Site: brandenburg
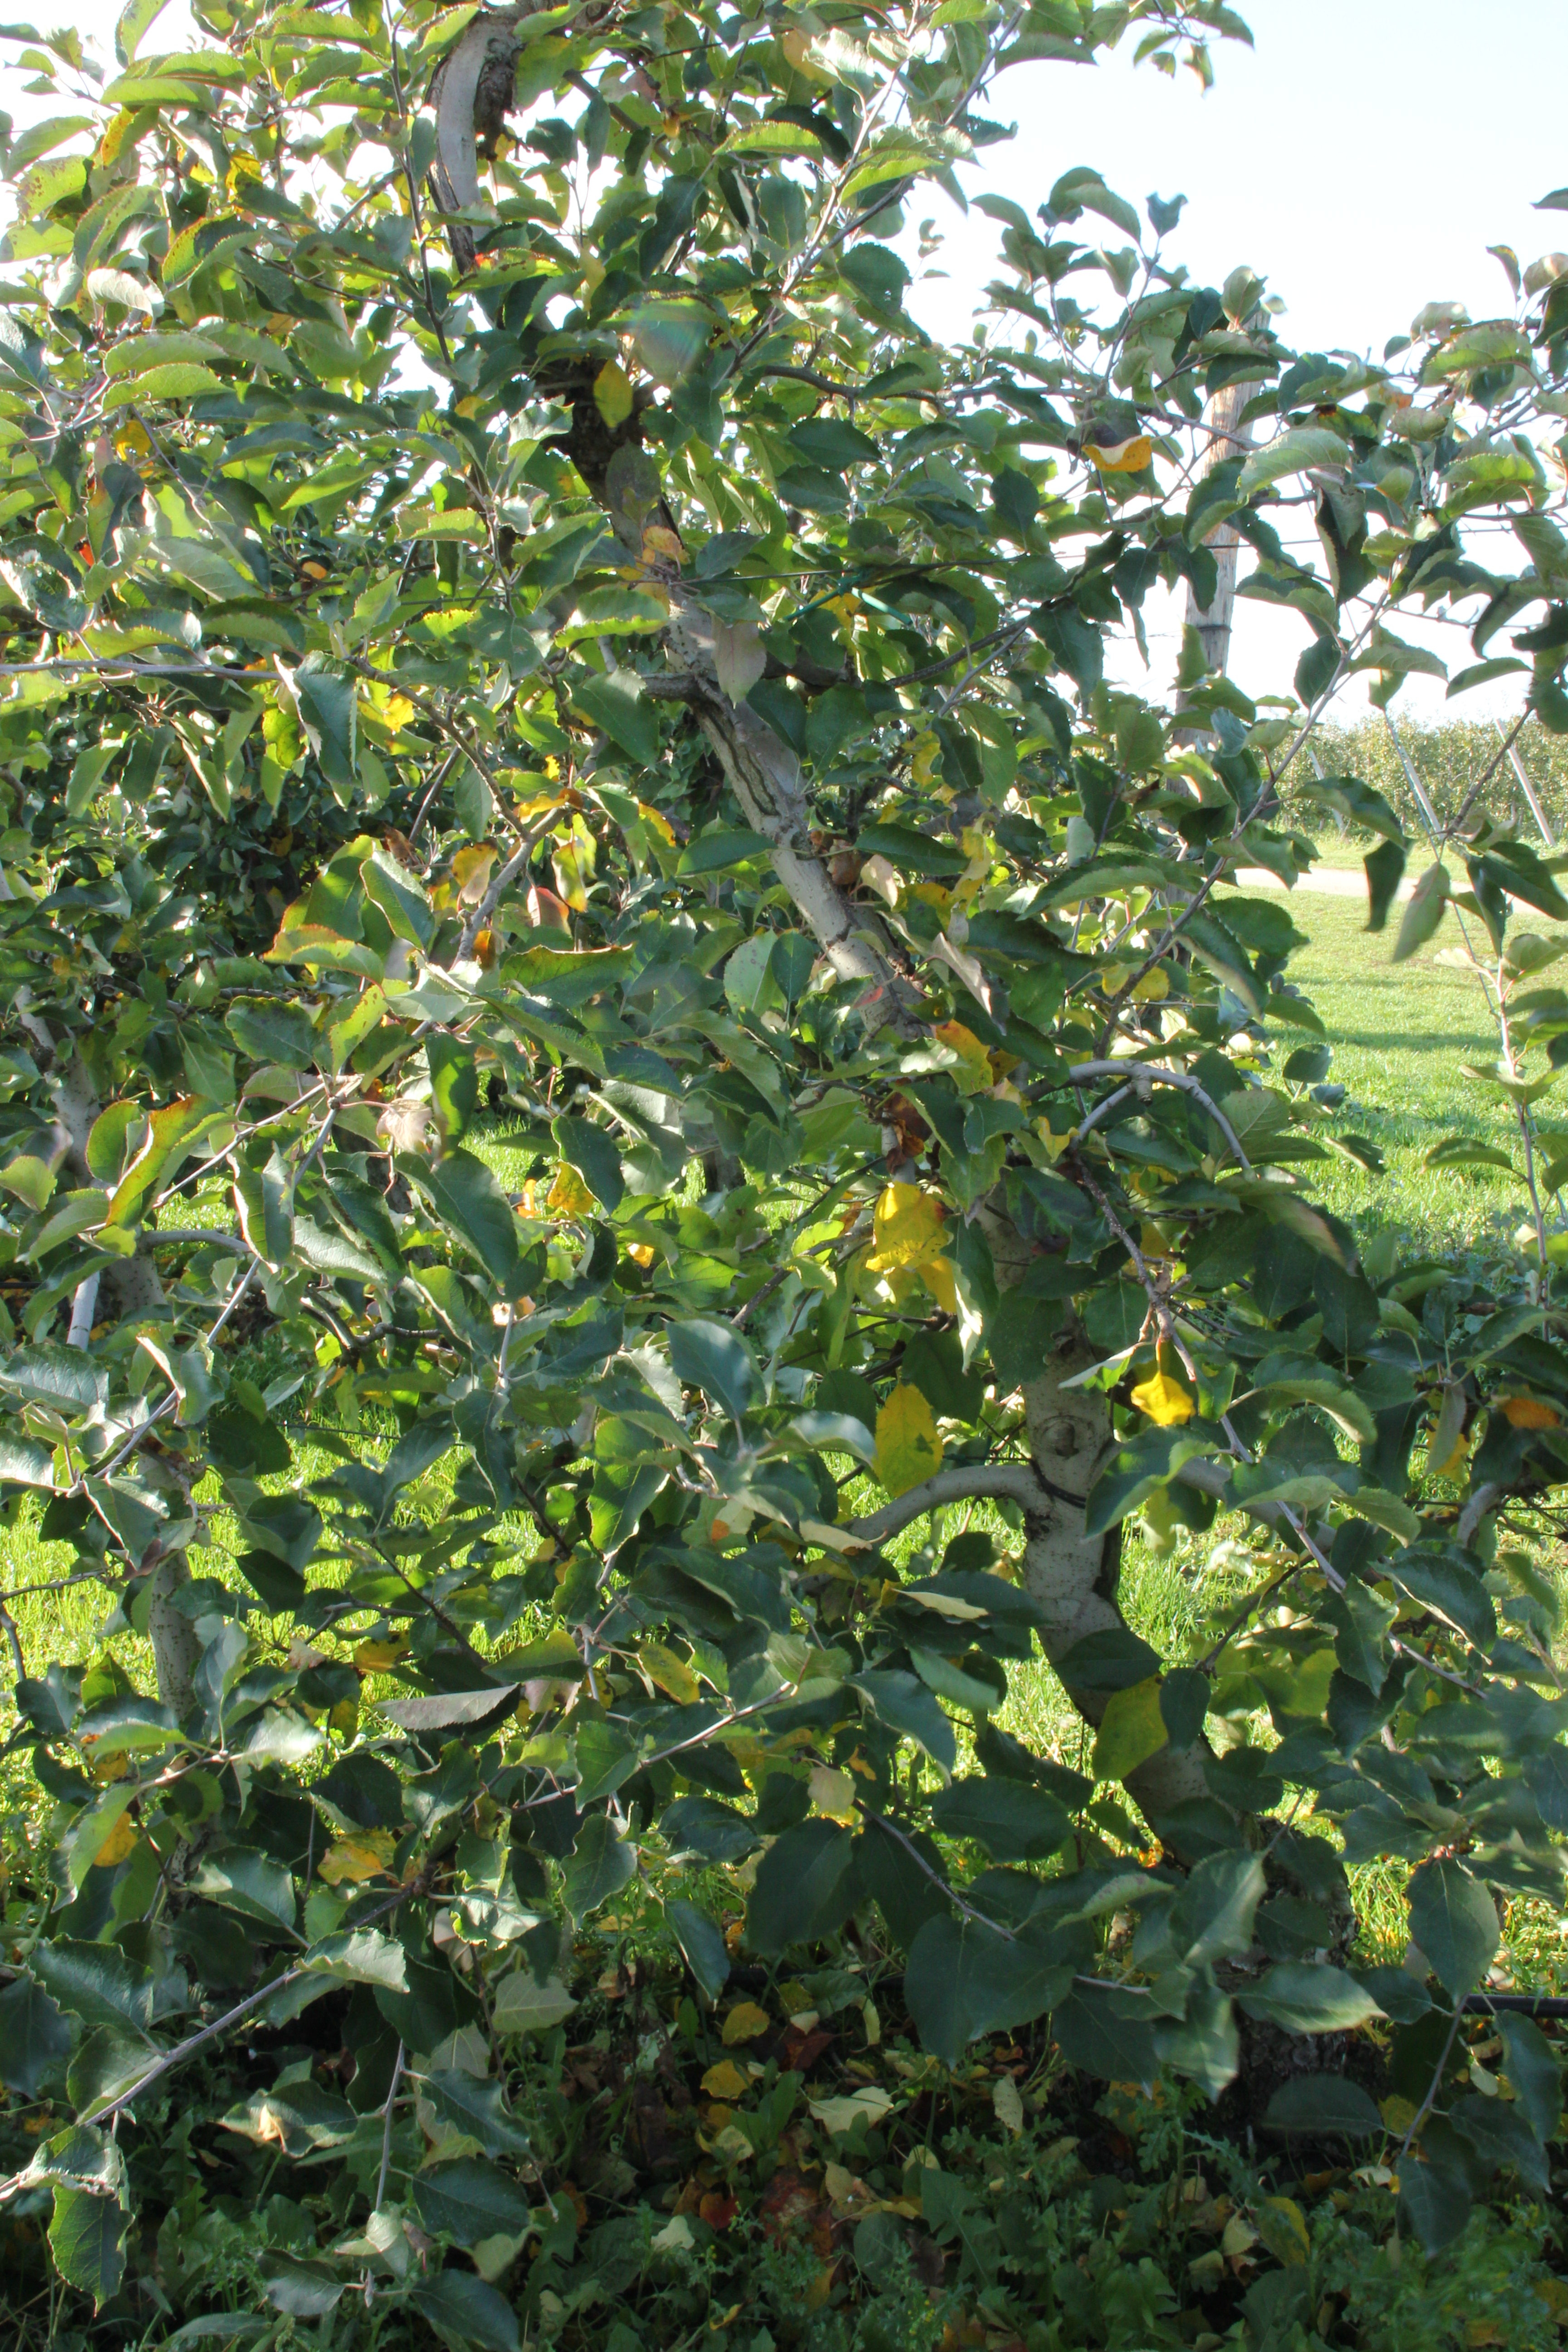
Growth stage (BBCH 91): Senescence, beginning of dormancy